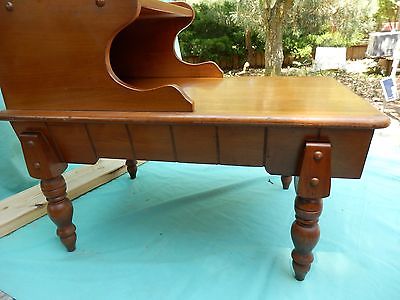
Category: table